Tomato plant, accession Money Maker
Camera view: tilt-top (135 deg); turntable rotation: 300 degrees
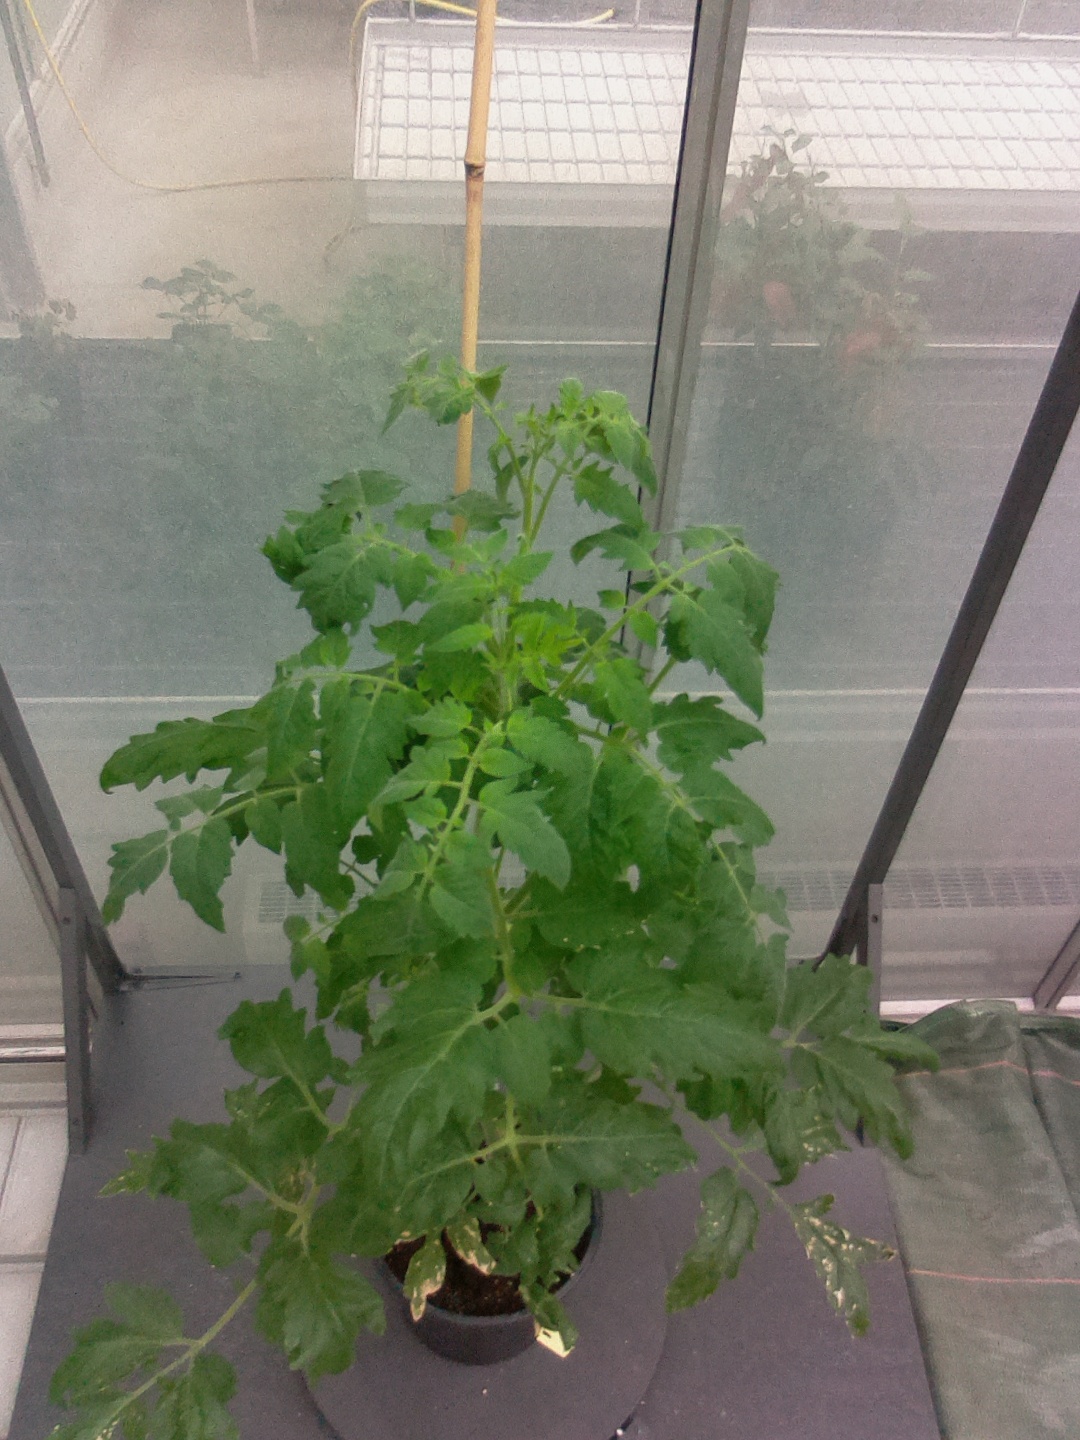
BBCH growth stage 27: 70%-80% Side shoots formed